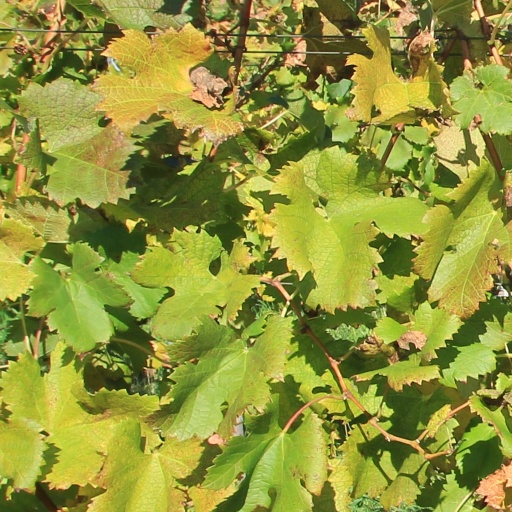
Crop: grape